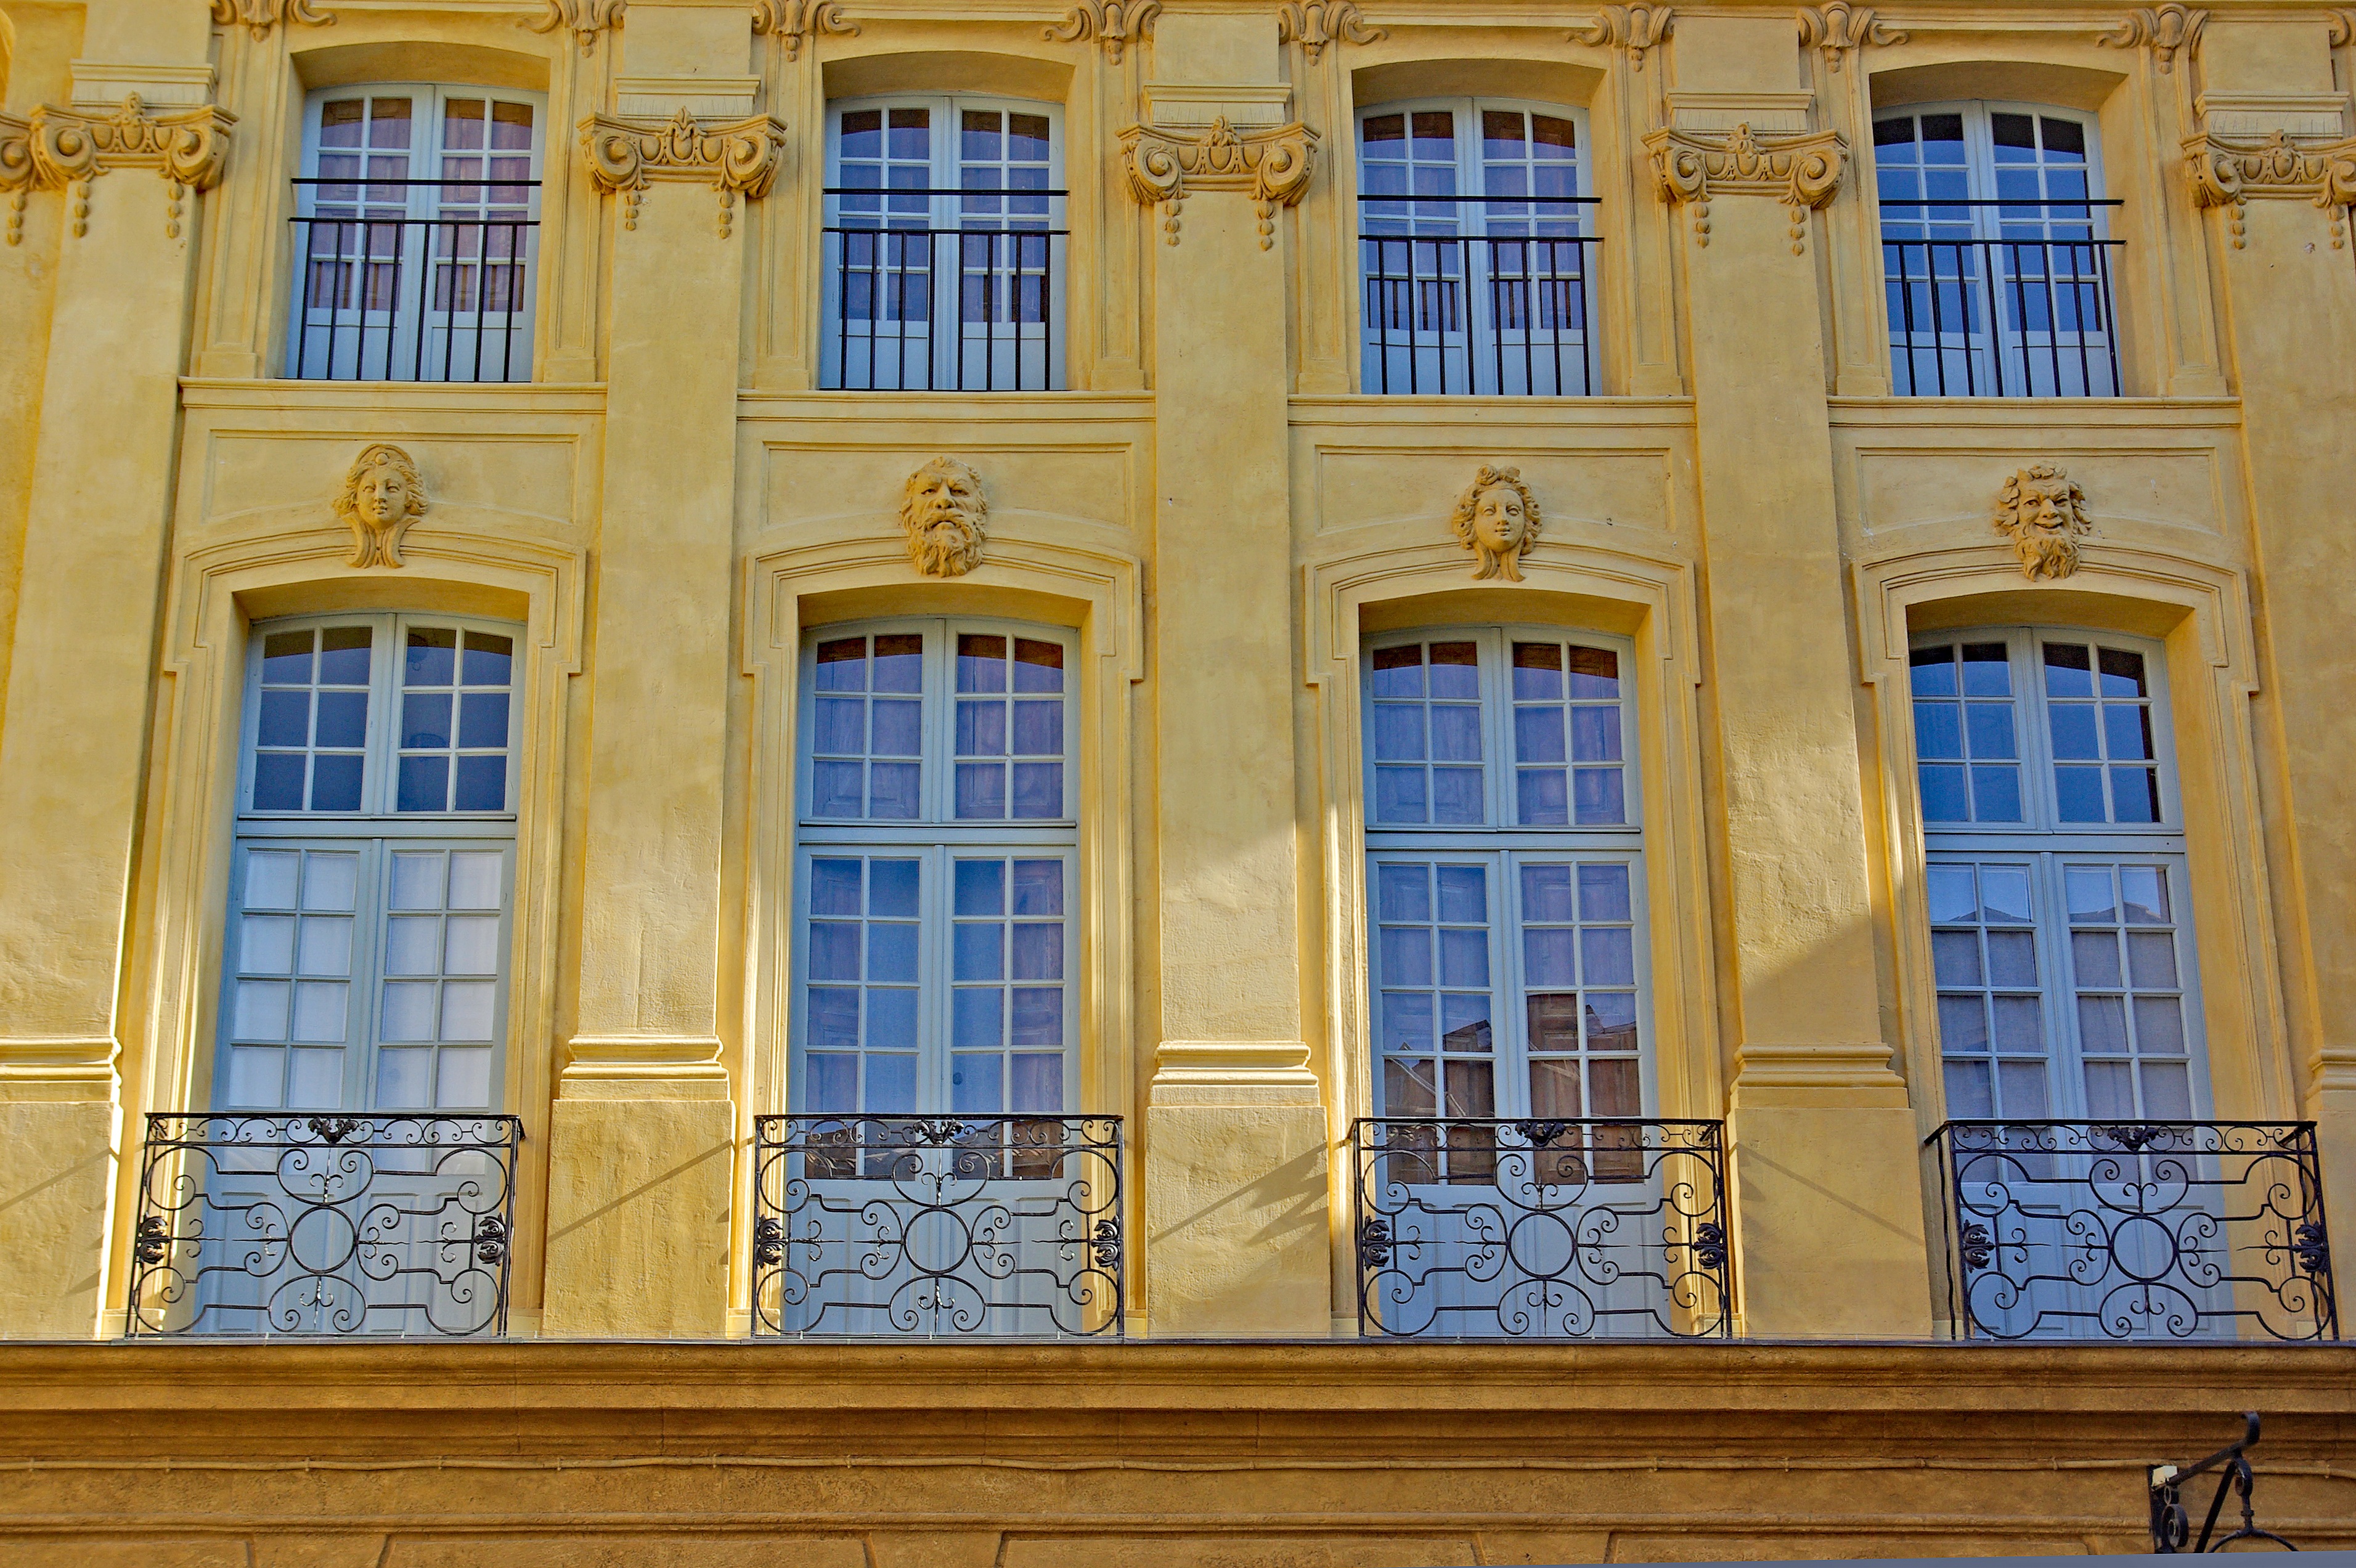
architecture, wood, house, window, building, palace, wall, france, facade, blue, historic, provence, estate, aix en provence